Baltimore City College

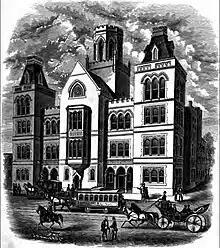
Rendering of the Howard Street building (1875–1892)

In response to growing public demand for advanced education, the Baltimore City Council unanimously passed a resolution on March 7, 1839, to establish a public high school. "The High School" opened on October 20, 1839, with 46 pupils and Nathan C. Brooks (1809–1898), a respected classics scholar and poet, serving as its first principal. Initially located on Courtland Street (now Saint Paul Street/Place), the school relocated multiple times in its first three years before returning to its original site. In 1843, the City Council allocated $23,000 to purchase the Assembly Rooms building at East Fayette and Holliday Streets for the school's permanent location.